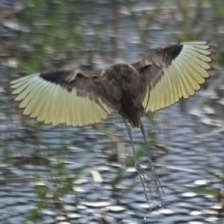
Species: NORTHERN JACANA
Scientific name: JACANA SPINOSA